Margaret Dye Ellis

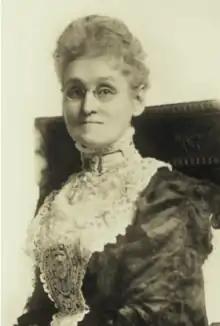

Margaret Dye Ellis ( Dye; September 30, 1845 – July 13, 1925) was an American social reformer, lobbyist, and correspondent active in the temperance movement. She served as Superintendent, Legislation, for the National Woman's Christian Temperance Union (W.C.T.U.). in Washington, D.C. for 17 years, looking after reform measures in Congress. Throughout those years, she contributed to the W.C.T.U.'s organ, "The Union Signal", a weekly, "Our Washington Letter". She favored woman suffrage and was a social purity activist. Ellis, aided by local and State unions, helped greatly in securing the passage of many reform laws.